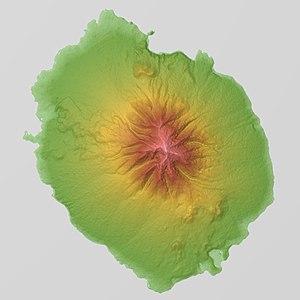
Le mont Rishiri est un volcan du Japon situé sur l'île Rishiri dans la préfecture de Hokkaidō. Ce territoire sacré du bouddhisme et du shintoïsme, conquis en 1890 par un adepte du shugendō, appartient depuis 1974 au parc national de Rishiri-Rebun-Sarobetsu et est classé parmi les 100 montagnes célèbres du Japon.